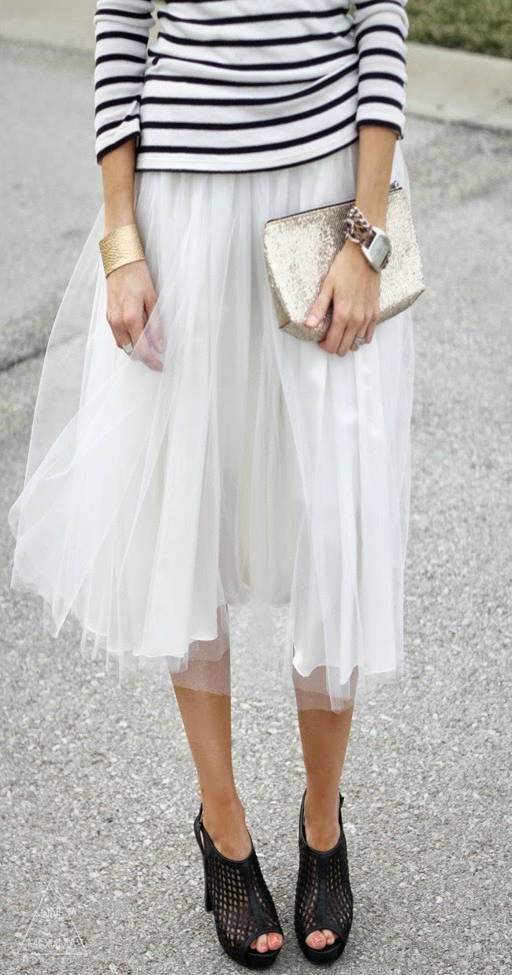
stripes and a tulle skirt with black perforated heels and gold jewelry